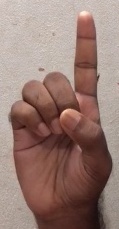
ASL sign: D